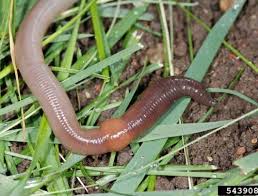
Nataal bii de ab sax la, sax boo xam ne ci am ñax mu wert la nekk, ba noppi as suuf. Sax boo xam ne benn xaaj bi dafa weex beneen xaaj bi dafa ñuul, beneen xaaj bi  mel ni lu am saari ay rëdd.